Alice Liddell

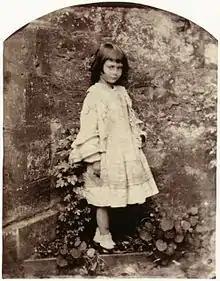
Liddell dressed in her best outfit. Photo by Charles Lutwidge Dodgson (1858).

In the meantime, Dodgson had decided to rewrite the story as a possible commercial venture. Probably with a view to canvassing his opinion, Dodgson sent the manuscript of "Under Ground" to a friend, the author George MacDonald, in early 1863. The MacDonald children read the story and loved it, and this response probably persuaded Dodgson to seek a publisher. "Alice's Adventures in Wonderland", with illustrations by John Tenniel, was published in 1865, under the name Lewis Carroll. A second book about the character Alice, "Through the Looking-Glass and What Alice Found There", followed in 1871. In 1886, a facsimile of "Alice's Adventures Under Ground", the original manuscript that Dodgson had given Liddell, was published.